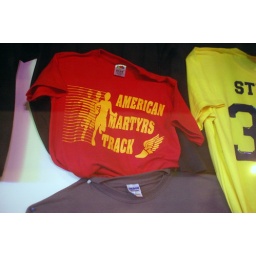
Interesting shirt in a store next door to the Bombay Theater